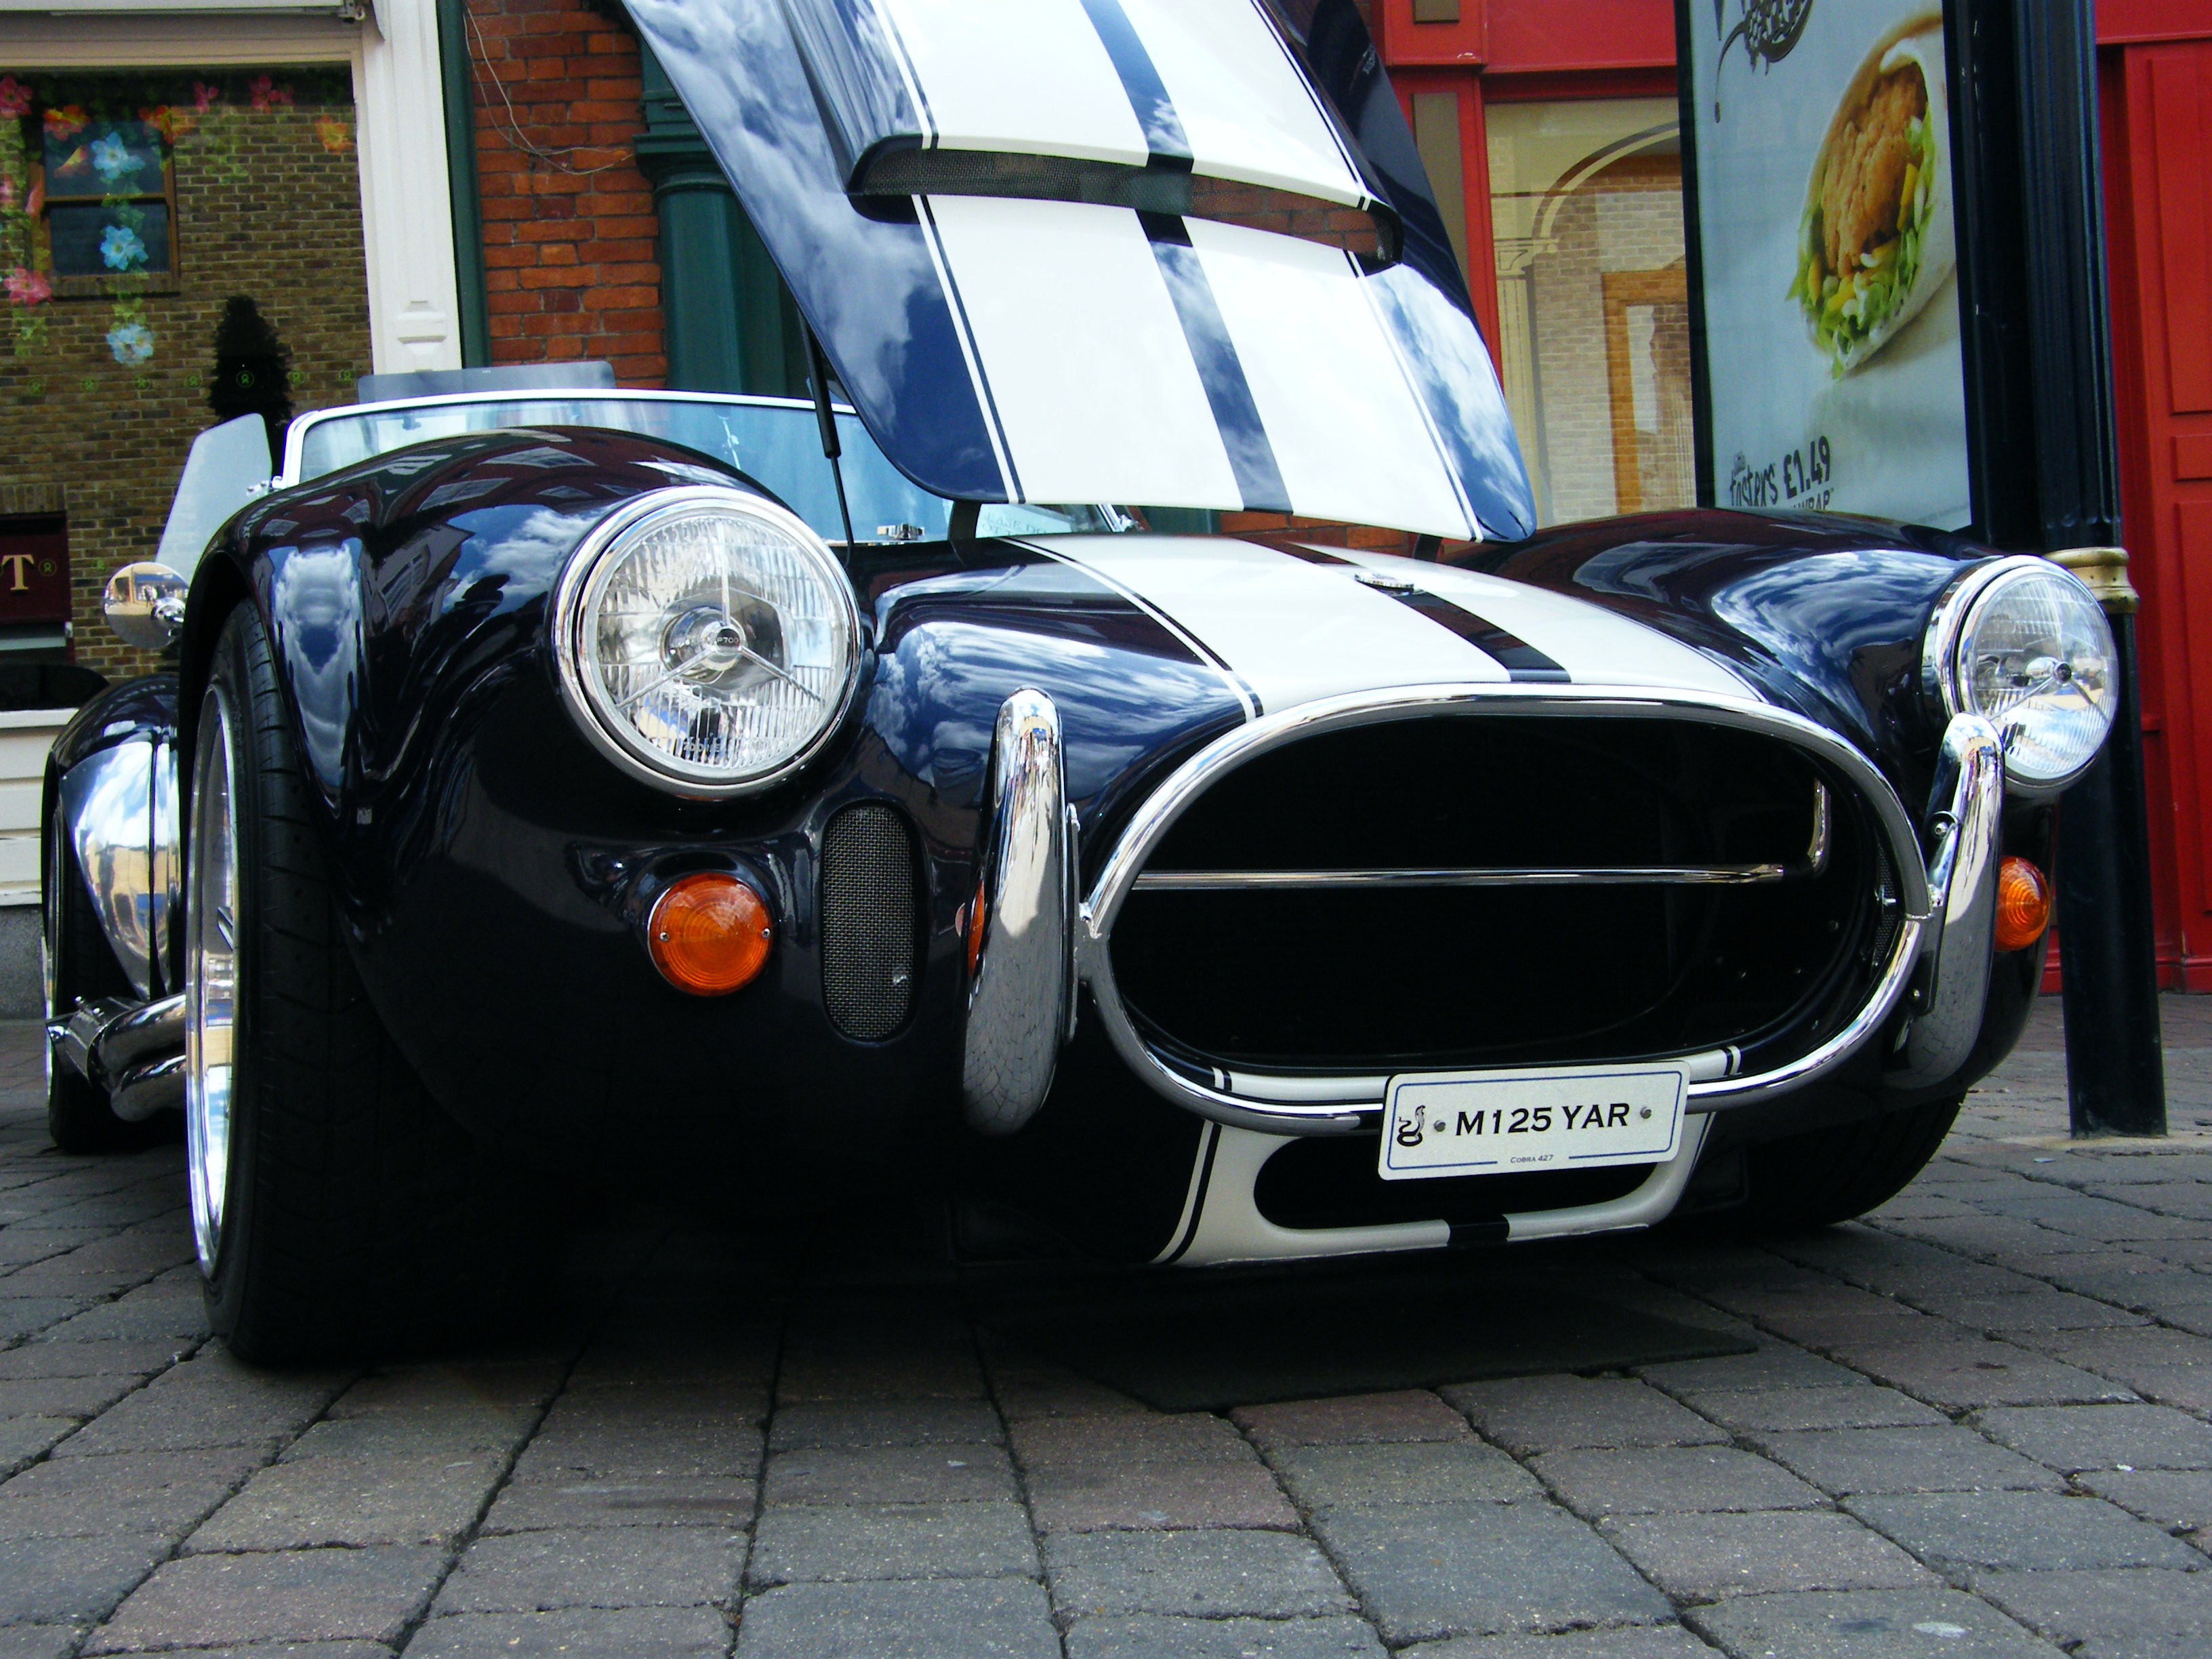
technology, road, car, vintage, automobile, travel, transportation, vehicle, drive, machinery, speed, sports car, motor vehicle, vintage car, race car, supercar, power, sports, engine, motor, classic, expensive, sportscar, motorshow, restored, cobra, mechanic, powerful, horsepower, hotrod, maintenance, antique car, land vehicle, automobile make, automotive design, performance car